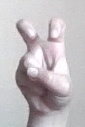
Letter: toot